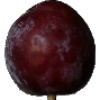
Label: Plum 1